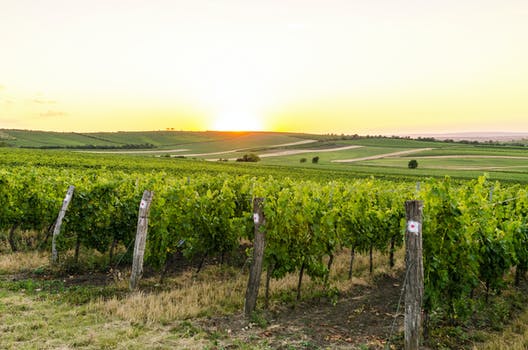
Label: No Watermark